Bras Basah MRT station

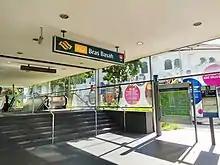
Exit A of Bras Basah station

The station was first announced as Art Museum station in November 1999 as part of the Marina MRT line (MRL). The MRL consisted of six stations from the Dhoby Ghaut to Stadium stations. In 2001, the station working name was revised to "Museum" and would be part of CCL Stage 1 when the MRL was incorporated into the CCL. Contract 825 for the design and construction of Bras Basah station and associated tunnels was awarded to Shanghai Tunnel Engineering Co. (Singapore) Pte Ltd and a joint venture with Woh Hup and NCC at a sum of on 19 December 2001. The contract also included the construction of the Dhoby Ghaut, Esplanade and Promenade stations.